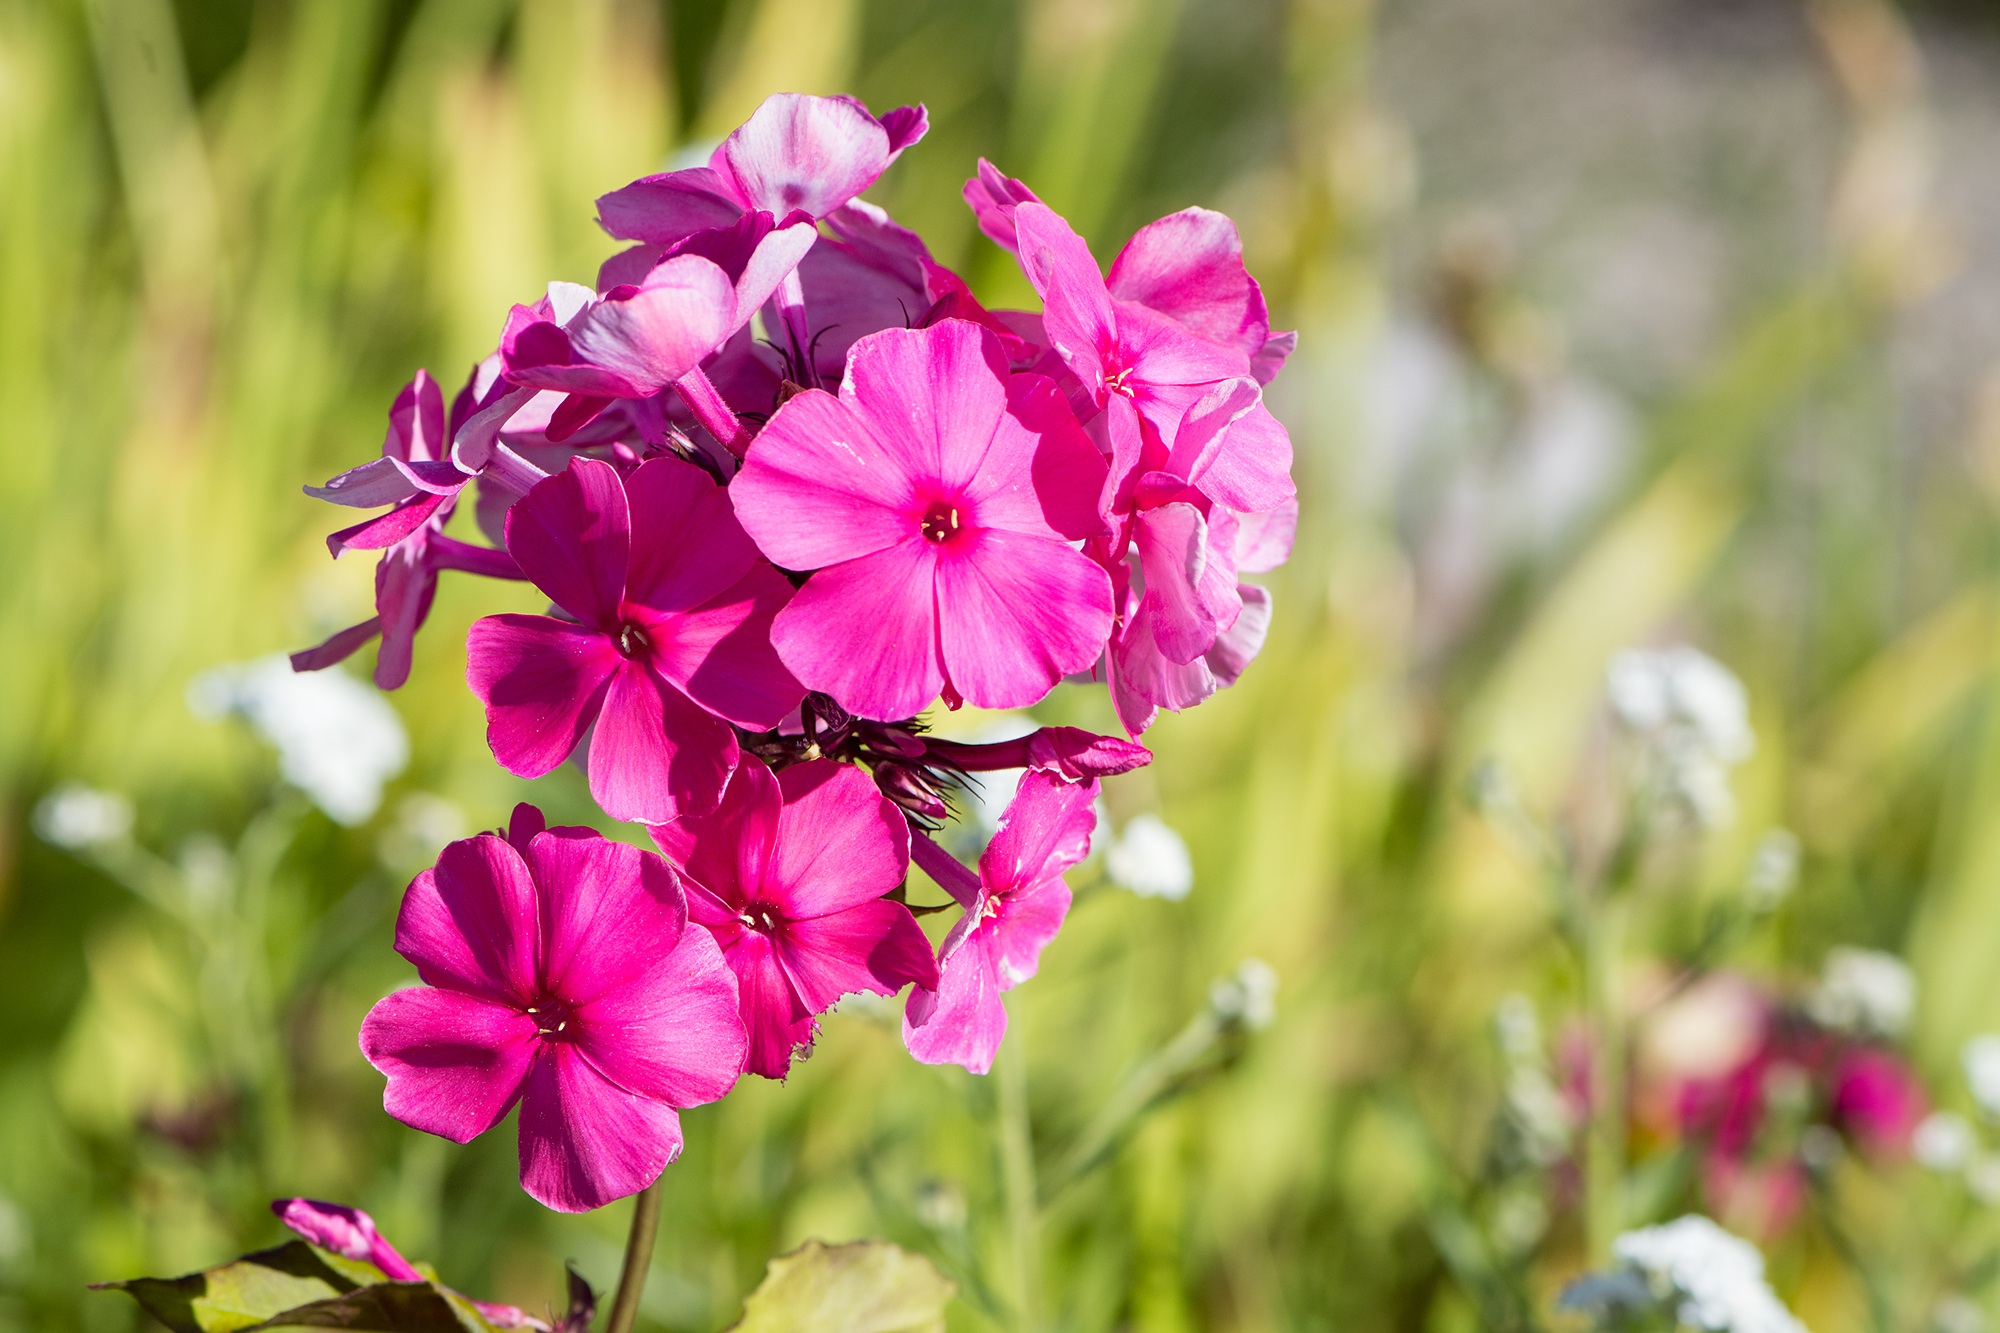
nature, blossom, plant, flower, petal, summer, botany, garden, pink, close, flora, wildflower, flowers, flower garden, phlox, macro photography, in the garden, flowering plant, flame flowers, annual plant, land plant, everlasting sweet pea